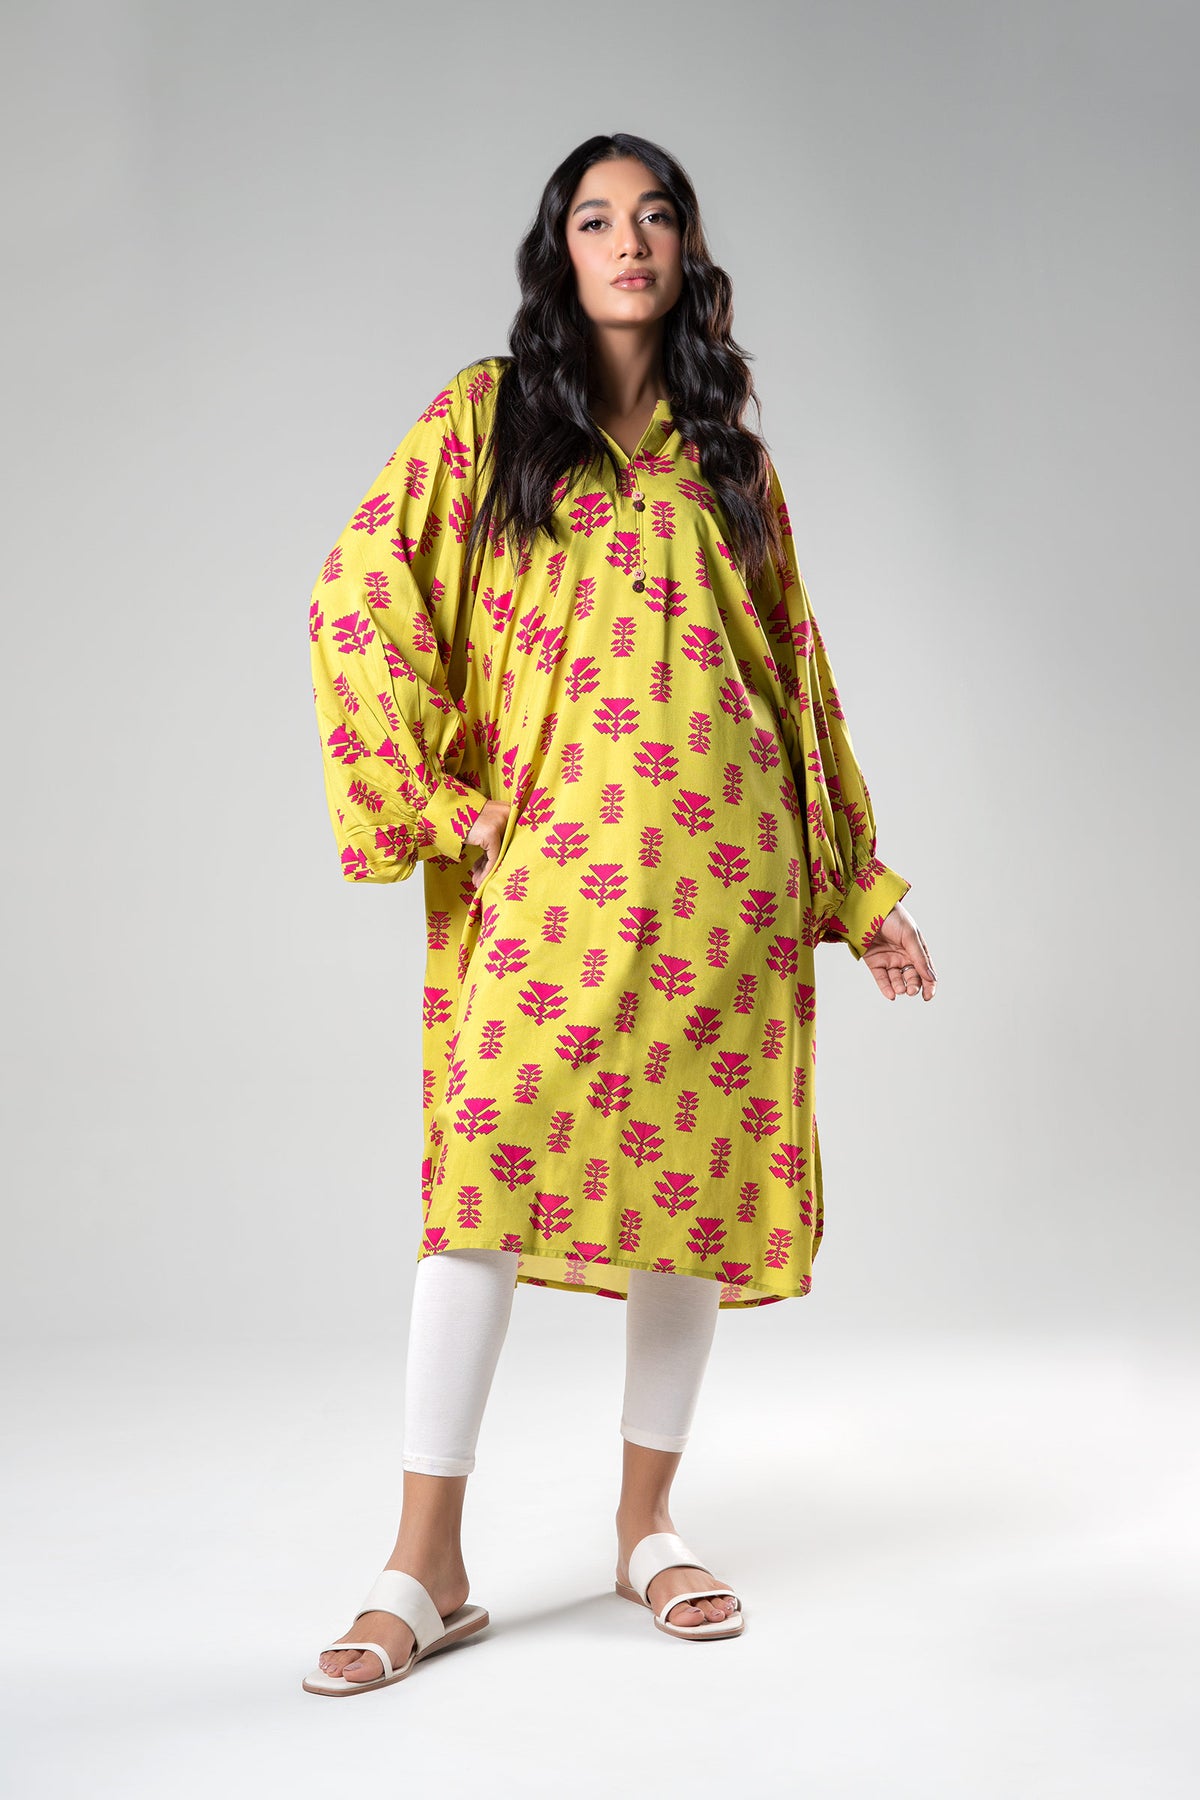
yellow multi print cotton tunic